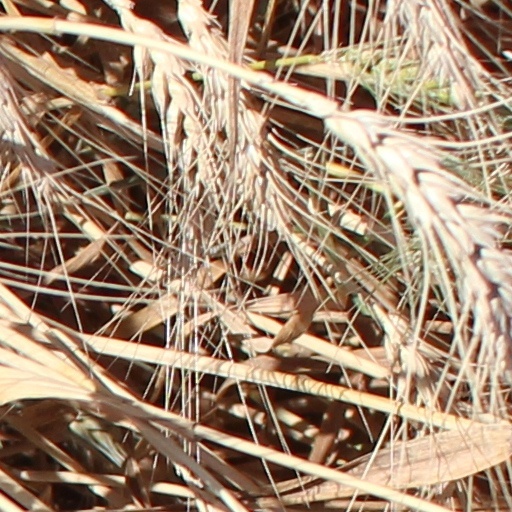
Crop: wheat